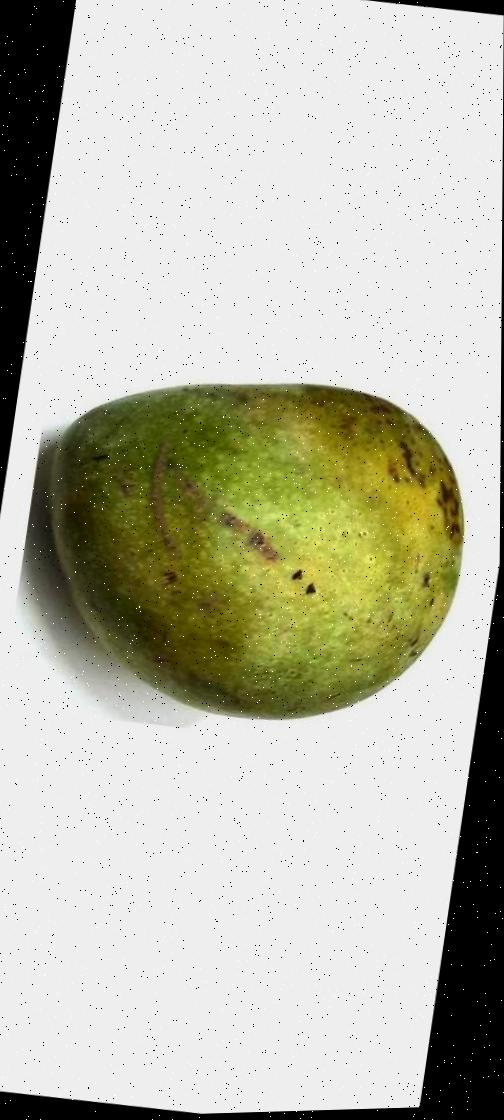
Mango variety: Fazli Classic